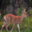
Label: deer